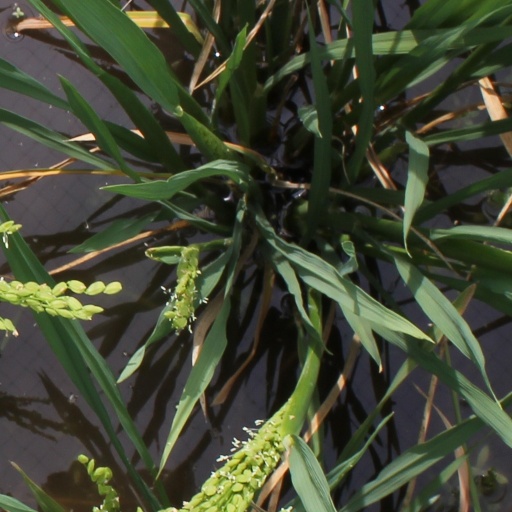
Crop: rice